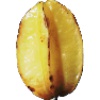
Label: Carambula 1